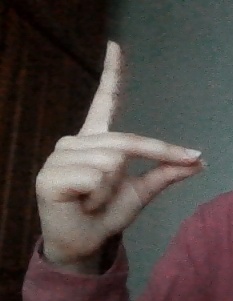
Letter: ta